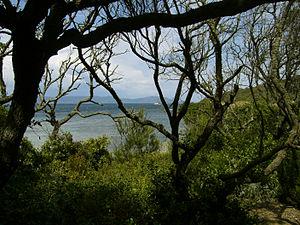
Le parc national de Port-Cros est un parc national français situé en mer Méditerranée, dans l'archipel côtier des îles d'Hyères. Il comprend une grande partie de l'île de Porquerolles, les îles de Port-Cros et de Bagaud, l'îlot de la Gabinière et le rocher du Rascas ainsi que les eaux environnantes soit 1 700 ha terrestres et 2 900 ha marins. L'île de Bagaud et l'îlot de la Gabinière sont des réserves intégrales, interdites d'accès.